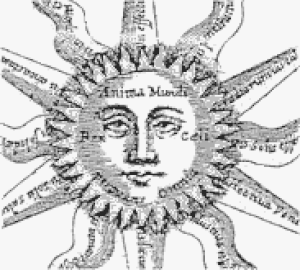
La philosophie romantique, ou romantisme philosophique, est un courant de pensée qui apparaît à la fin du XVIIIᵉ siècle en relation avec le romantisme allemand. Ce mouvement, à la fois culturel, intellectuel et religieux, vise à reprendre tous les discours et toutes les activités intellectuelles à l'intérieur des formes artistiques et symboliques d'expression. À l'encontre du rationalisme, la philosophie romantique valorise la sensibilité et l'imagination, considérées comme d'authentiques approches de la vérité. Elle s'appuie essentiellement sur la méthode dite « analogique » et développe une pensée symbolique, recherchant la signification profonde des choses et des activités humaines dans le fond inconscient et irrationnel de l'esprit.
En philosophie, la notion d'inconscient est un concept dont l'usage semble remonter à l'Antiquité et qui peut être entendu en un sens ontologique, comme ce qui dans l'esprit est dépourvu de conscience, ou en un sens gnoséologique, comme ce qui reste inaccessible à la conscience réflexive ou à l'introspection.